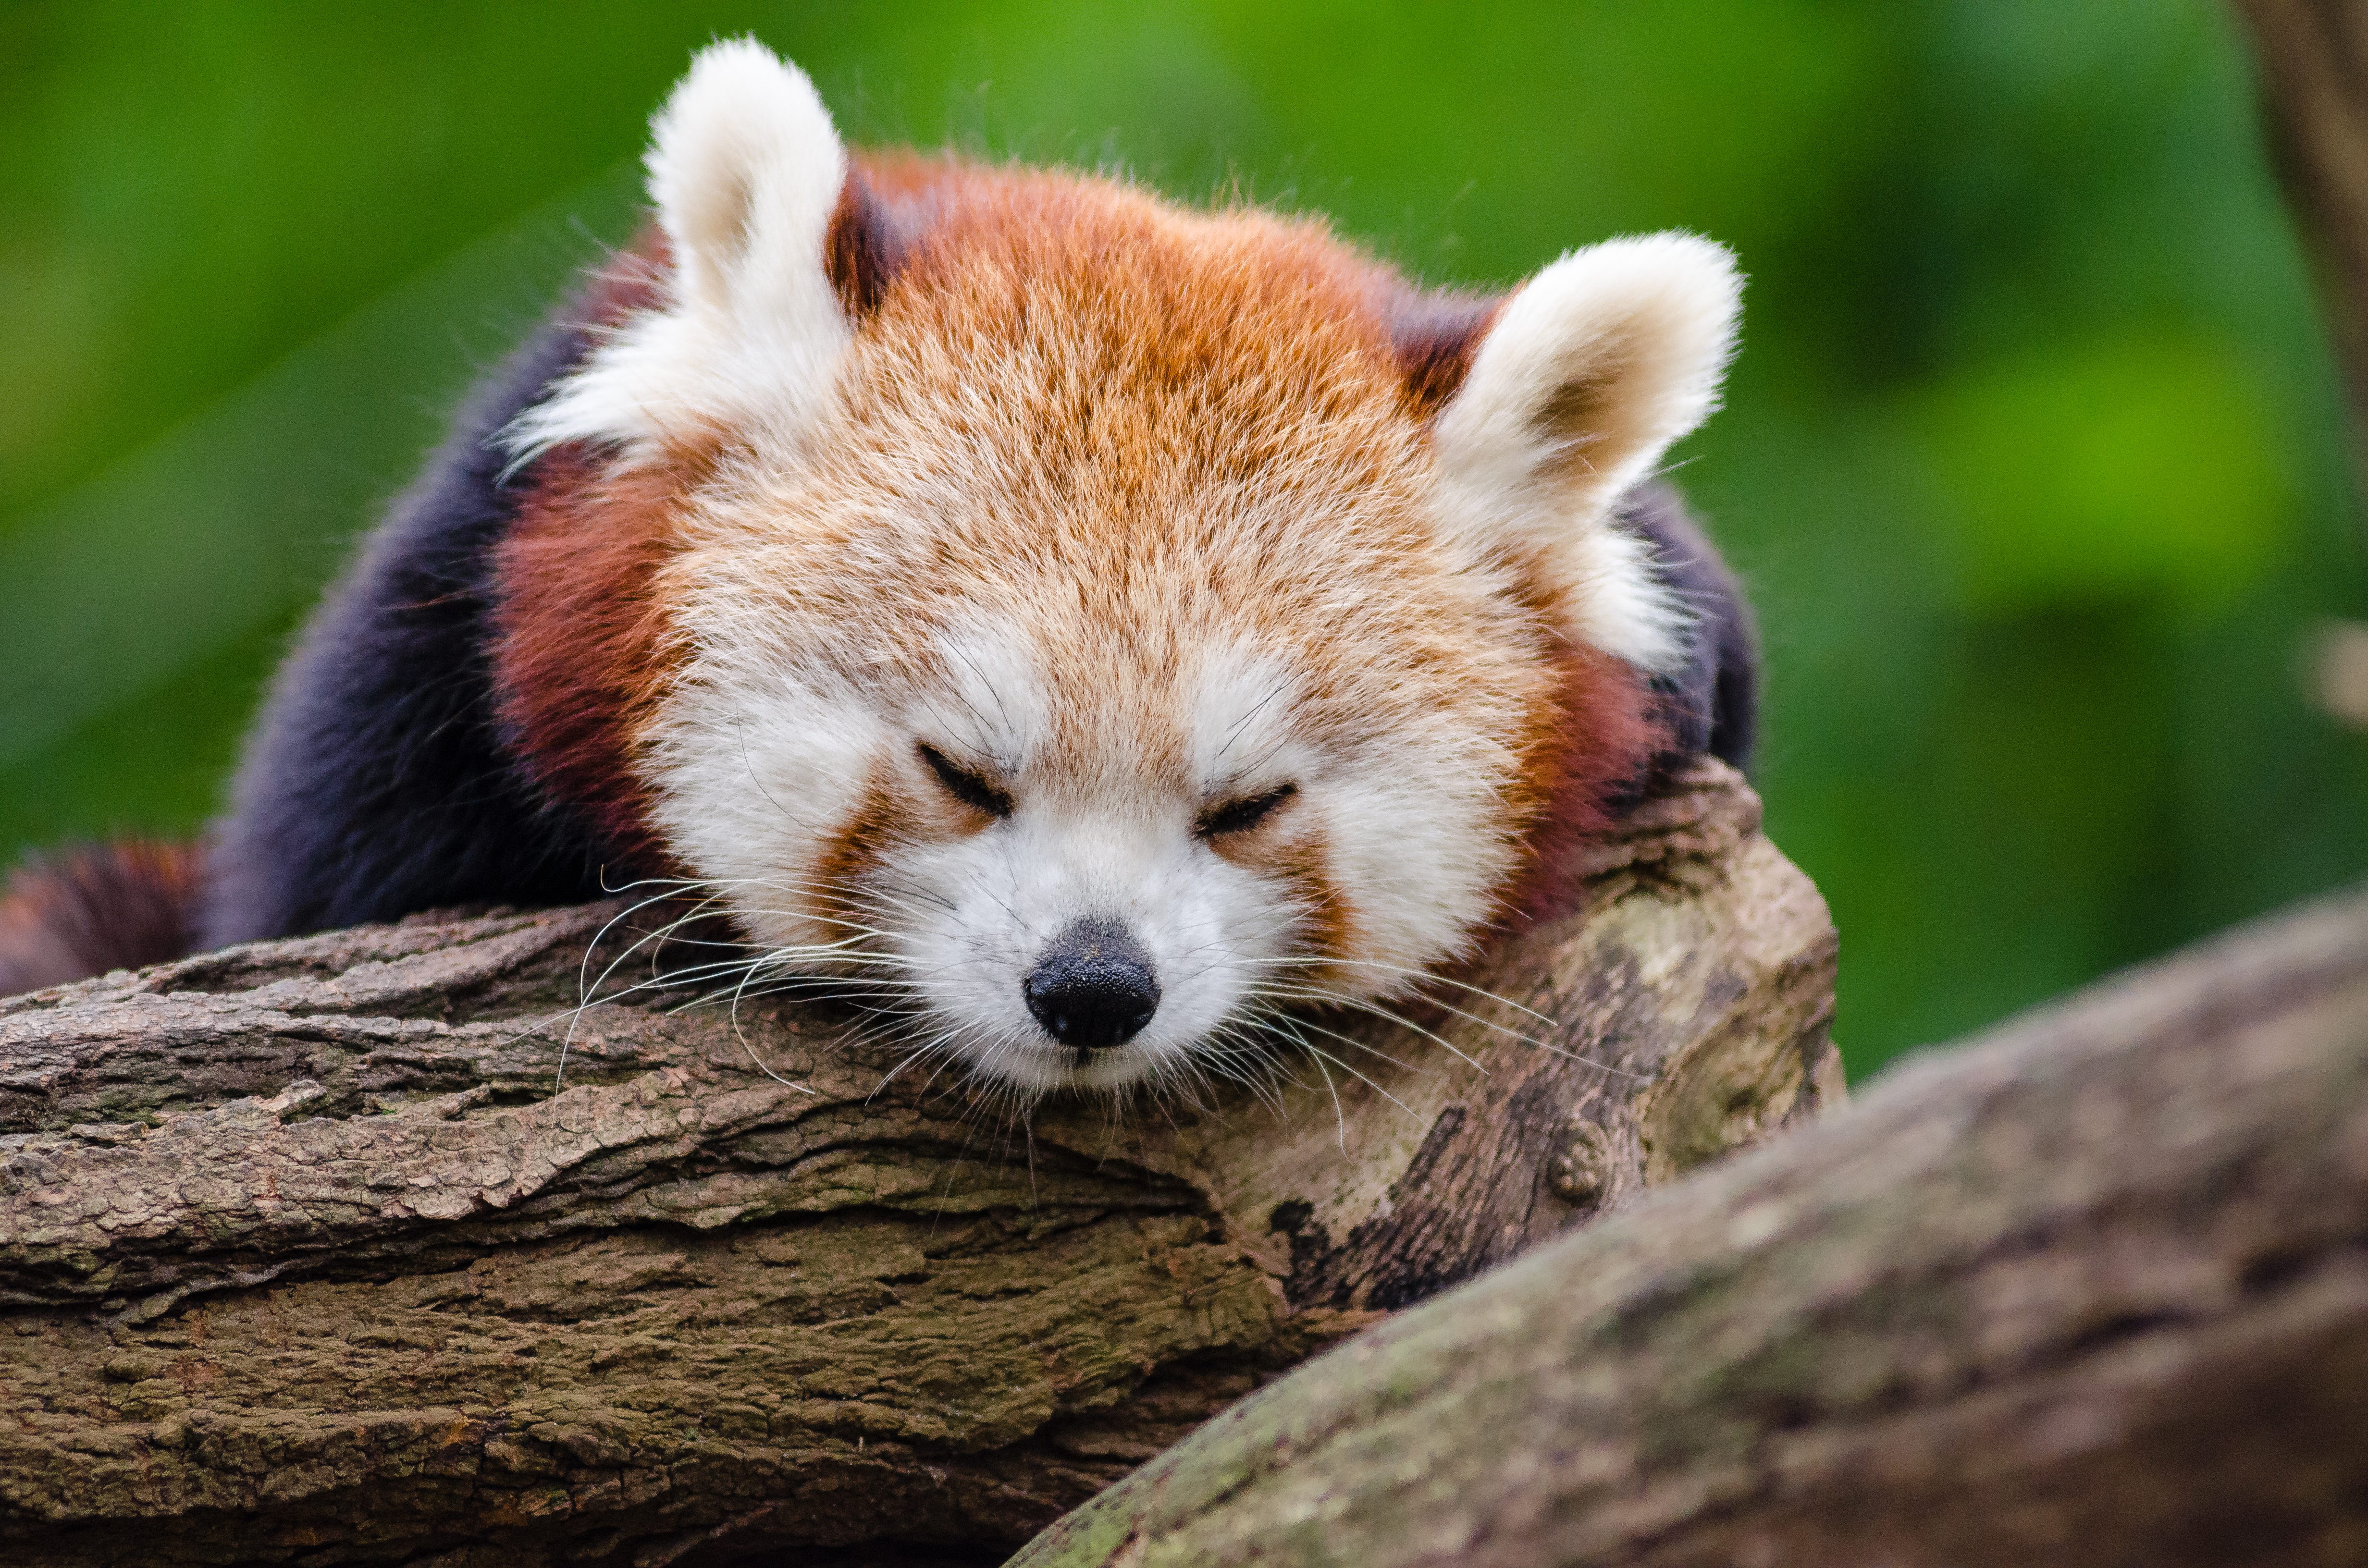
tree, nature, bokeh, vintage, sweet, fall, feet, animal, cute, female, wildlife, zoo, fur, orange, young, green, high, red, foot, autumn, mammal, nikon, fauna, red panda, panda, 2015, face, nose, whiskers, paw, tail, animals, ears, endangered, vertebrate, germany, deutschland, herbst, natur, paws, tier, iso, ss, fell, grn, gesicht, baum, adorable, bamboo, d7000, roter, kleiner, niedlich, sues, suess, species, bedrohte, tierart, tierpark, weiblich, jungtier, jung, ohren, schwanz, nase, bedroht, ailurus, fulgens, mozilla, firefox, dog breed group